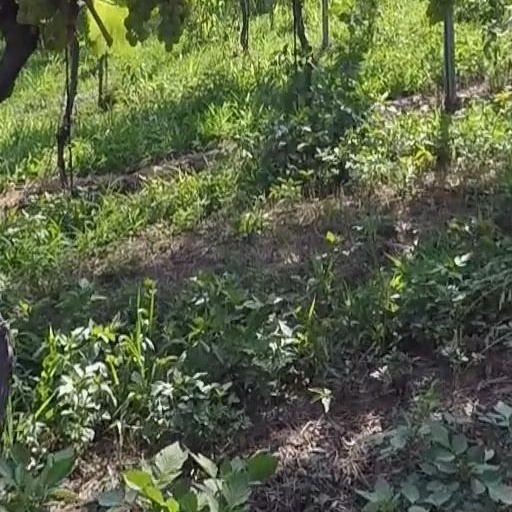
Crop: grape